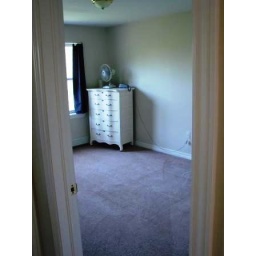
The second bedroom standing in the hallway